Fadzayi Mahere

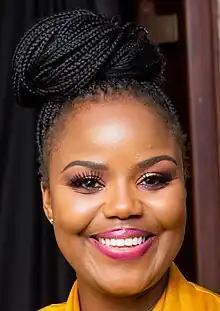

Fadzayi Mahere (born 30 July 1985) is a Zimbabwean lawyer and politician who resigned as Member of Parliament for Mount Pleasant Constituency in Harare. She was the National Spokesperson for the Citizens Coalition for Change, a political party in Zimbabwe between 2022 and 2023. After a career in legal advocacy, she emerged around April 2016 first as an independent parliamentary candidate, and participatd in the 2018 elections. However, in 2019 she joined MDC Alliance and subsequently won the Mount Pleasant in the 2023 harmonised elections. During the 2016–2017 Zimbabwe protests, she was arrested several times.